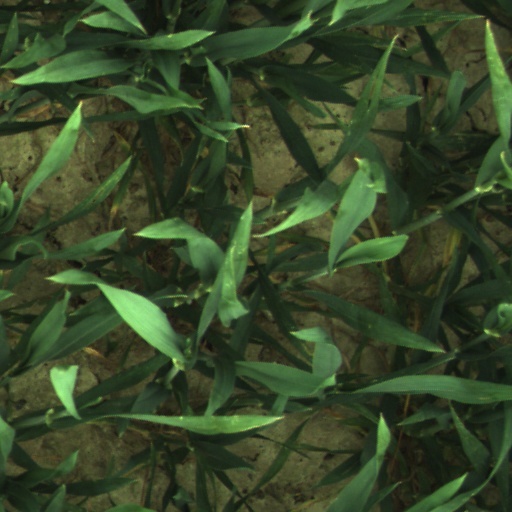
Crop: wheat